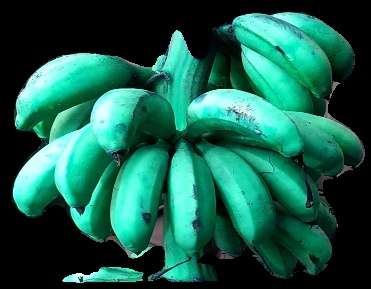
Variety: rasbale
Grade: grade3